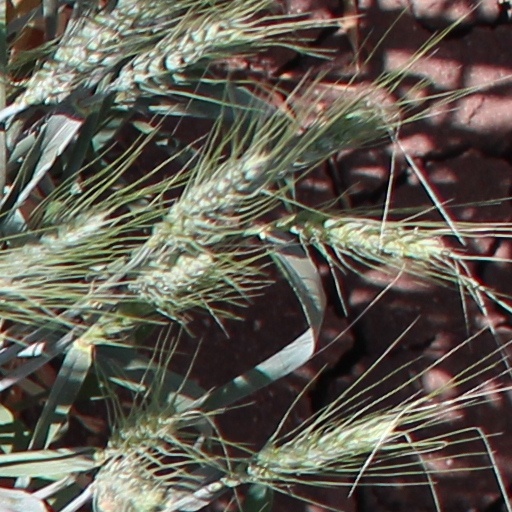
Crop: wheat